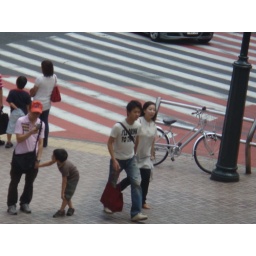
Candid street shot taken from the second floor in Shibuya, Tokyo-Itchome